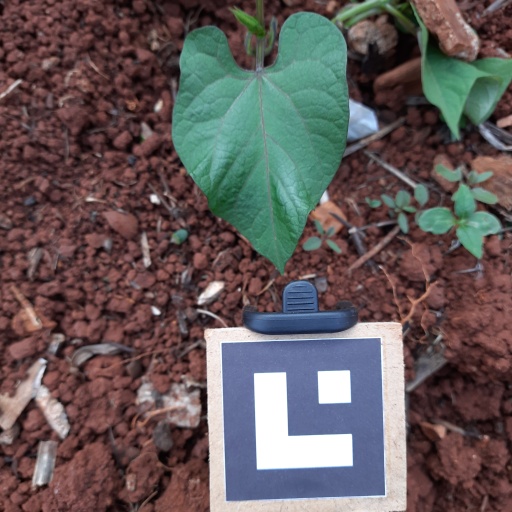
Observations: wavy surface, no eating holes, under shade